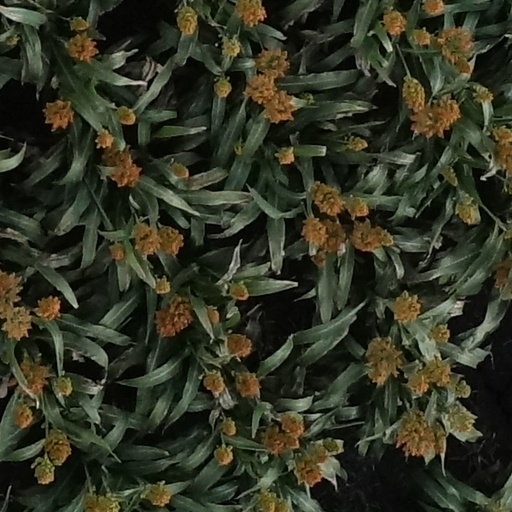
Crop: sorghum